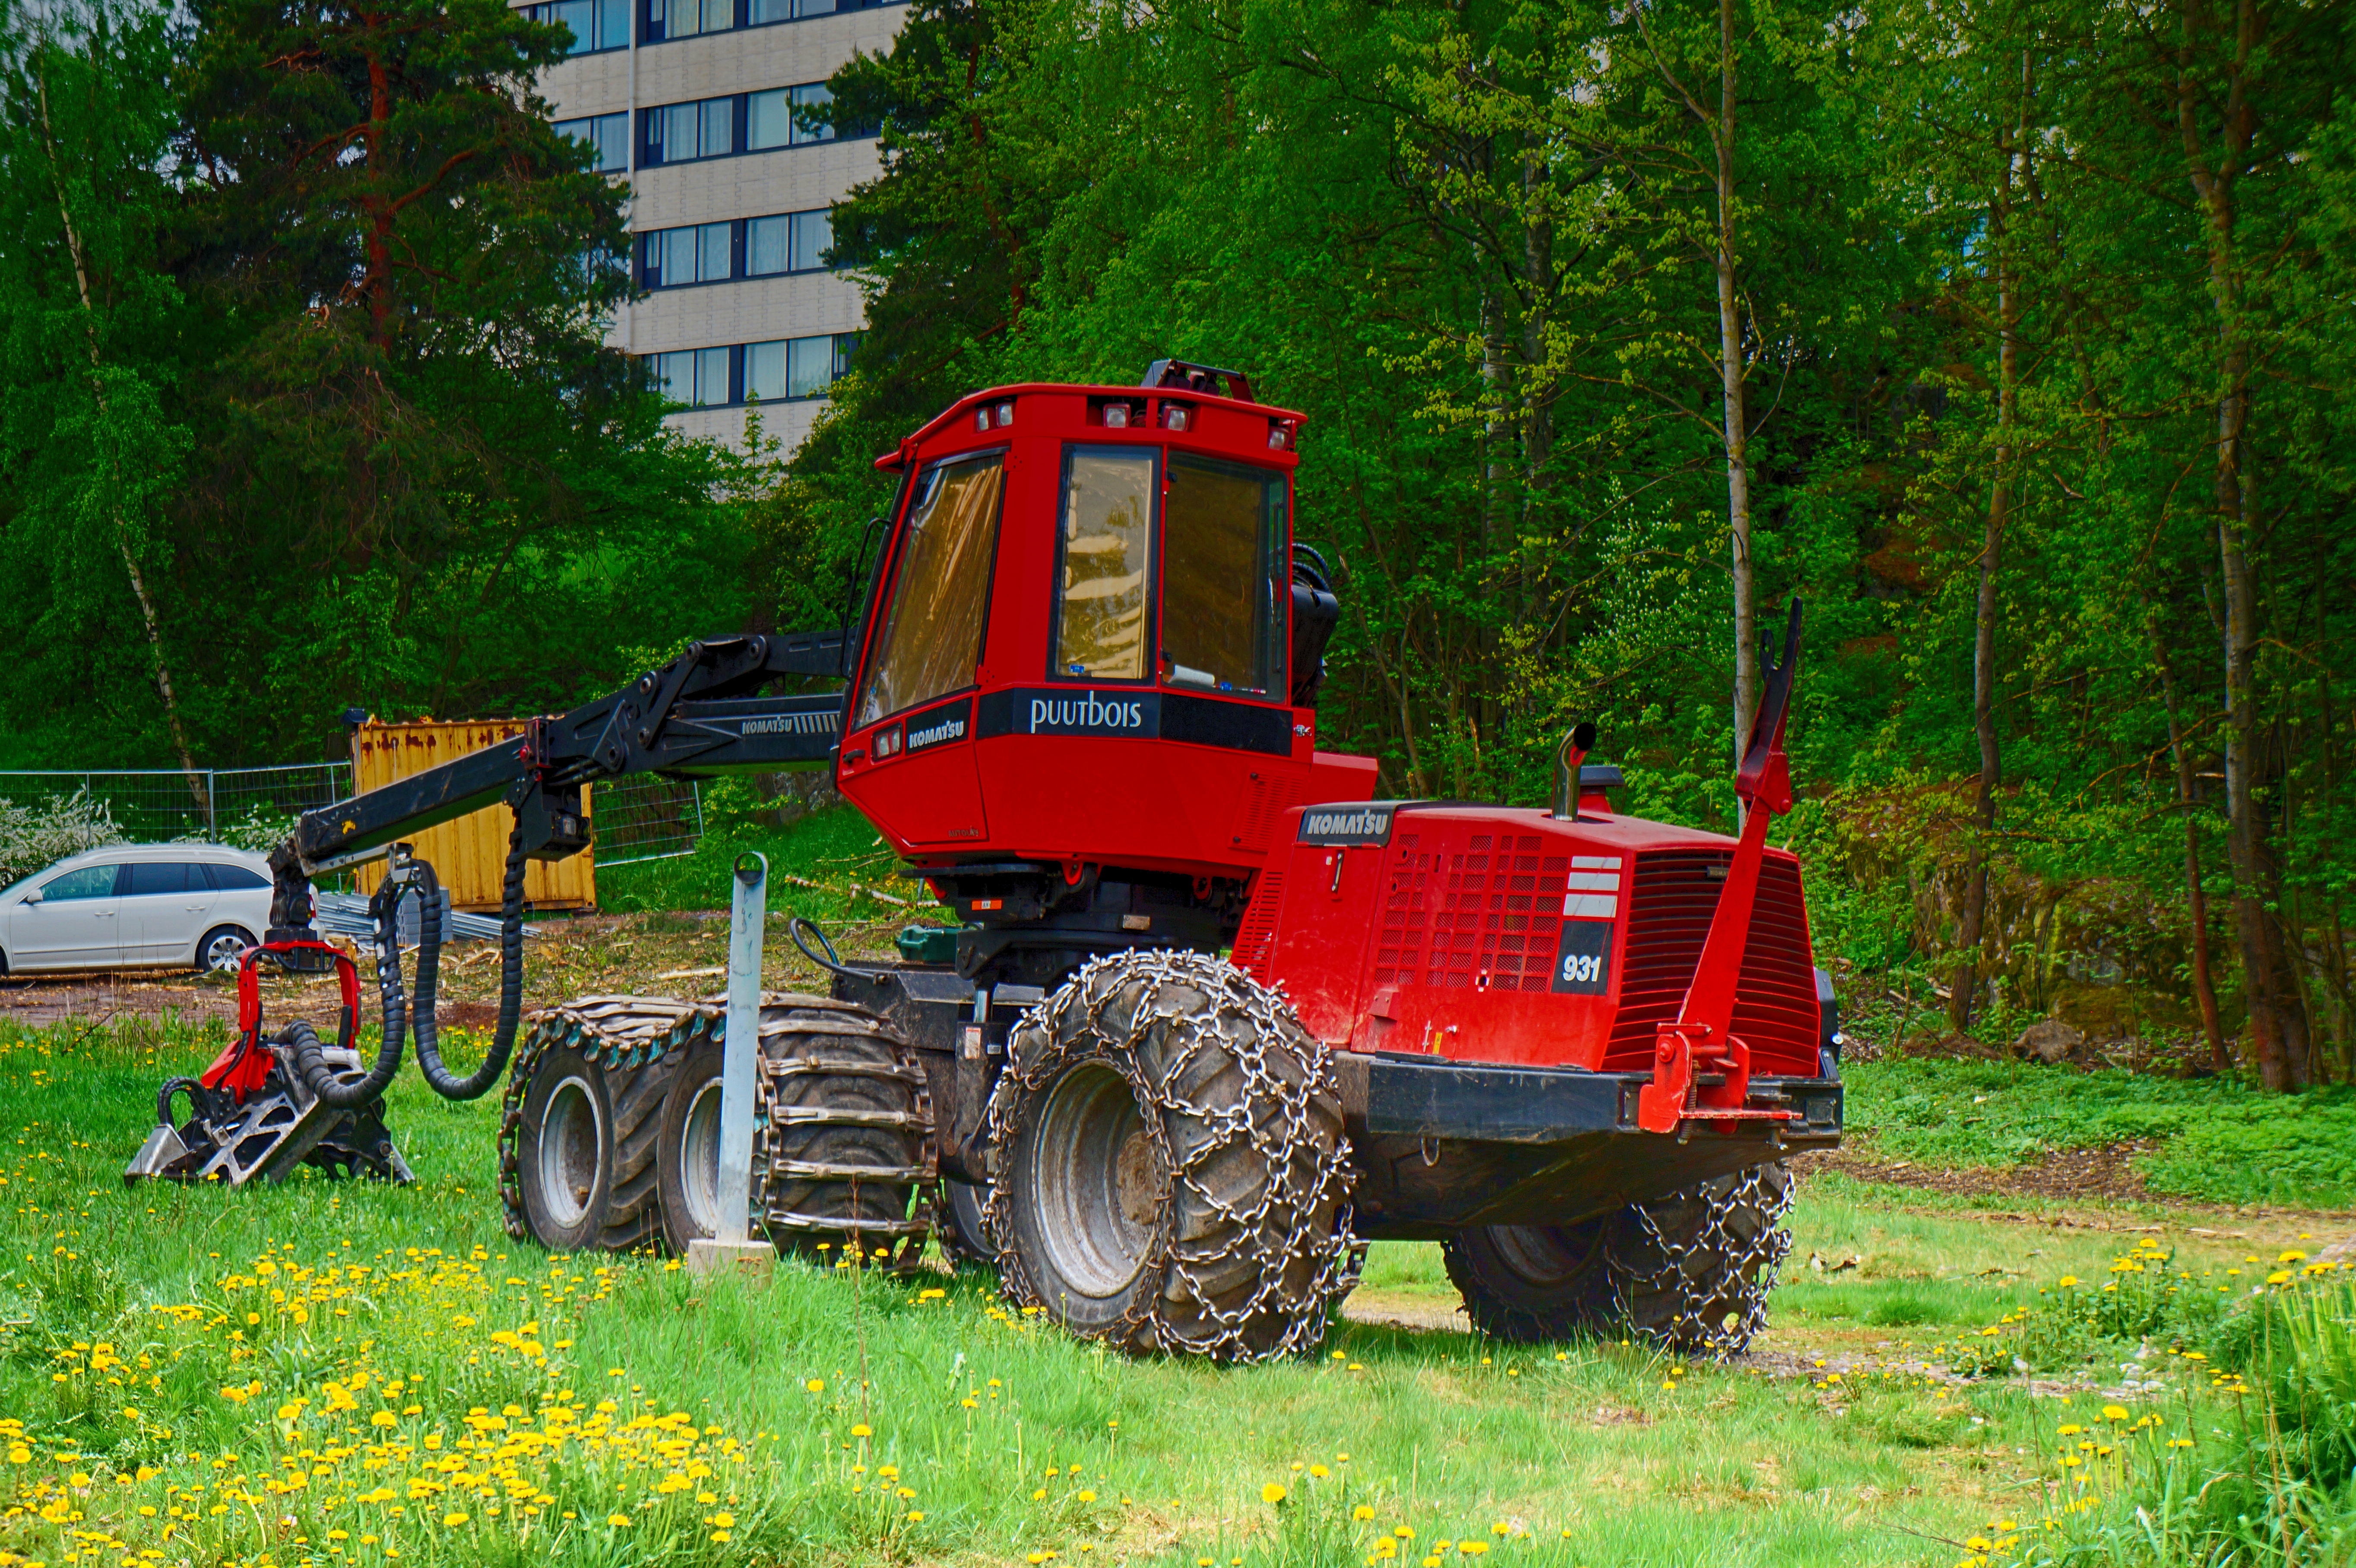
tree, tractor, field, farm, lawn, transport, red, vehicle, soil, agriculture, finland, helsinki, harvester, komatsu, pihlajam ki, 931, puutbois, agricultural machinery, land vehicle, light commercial vehicle